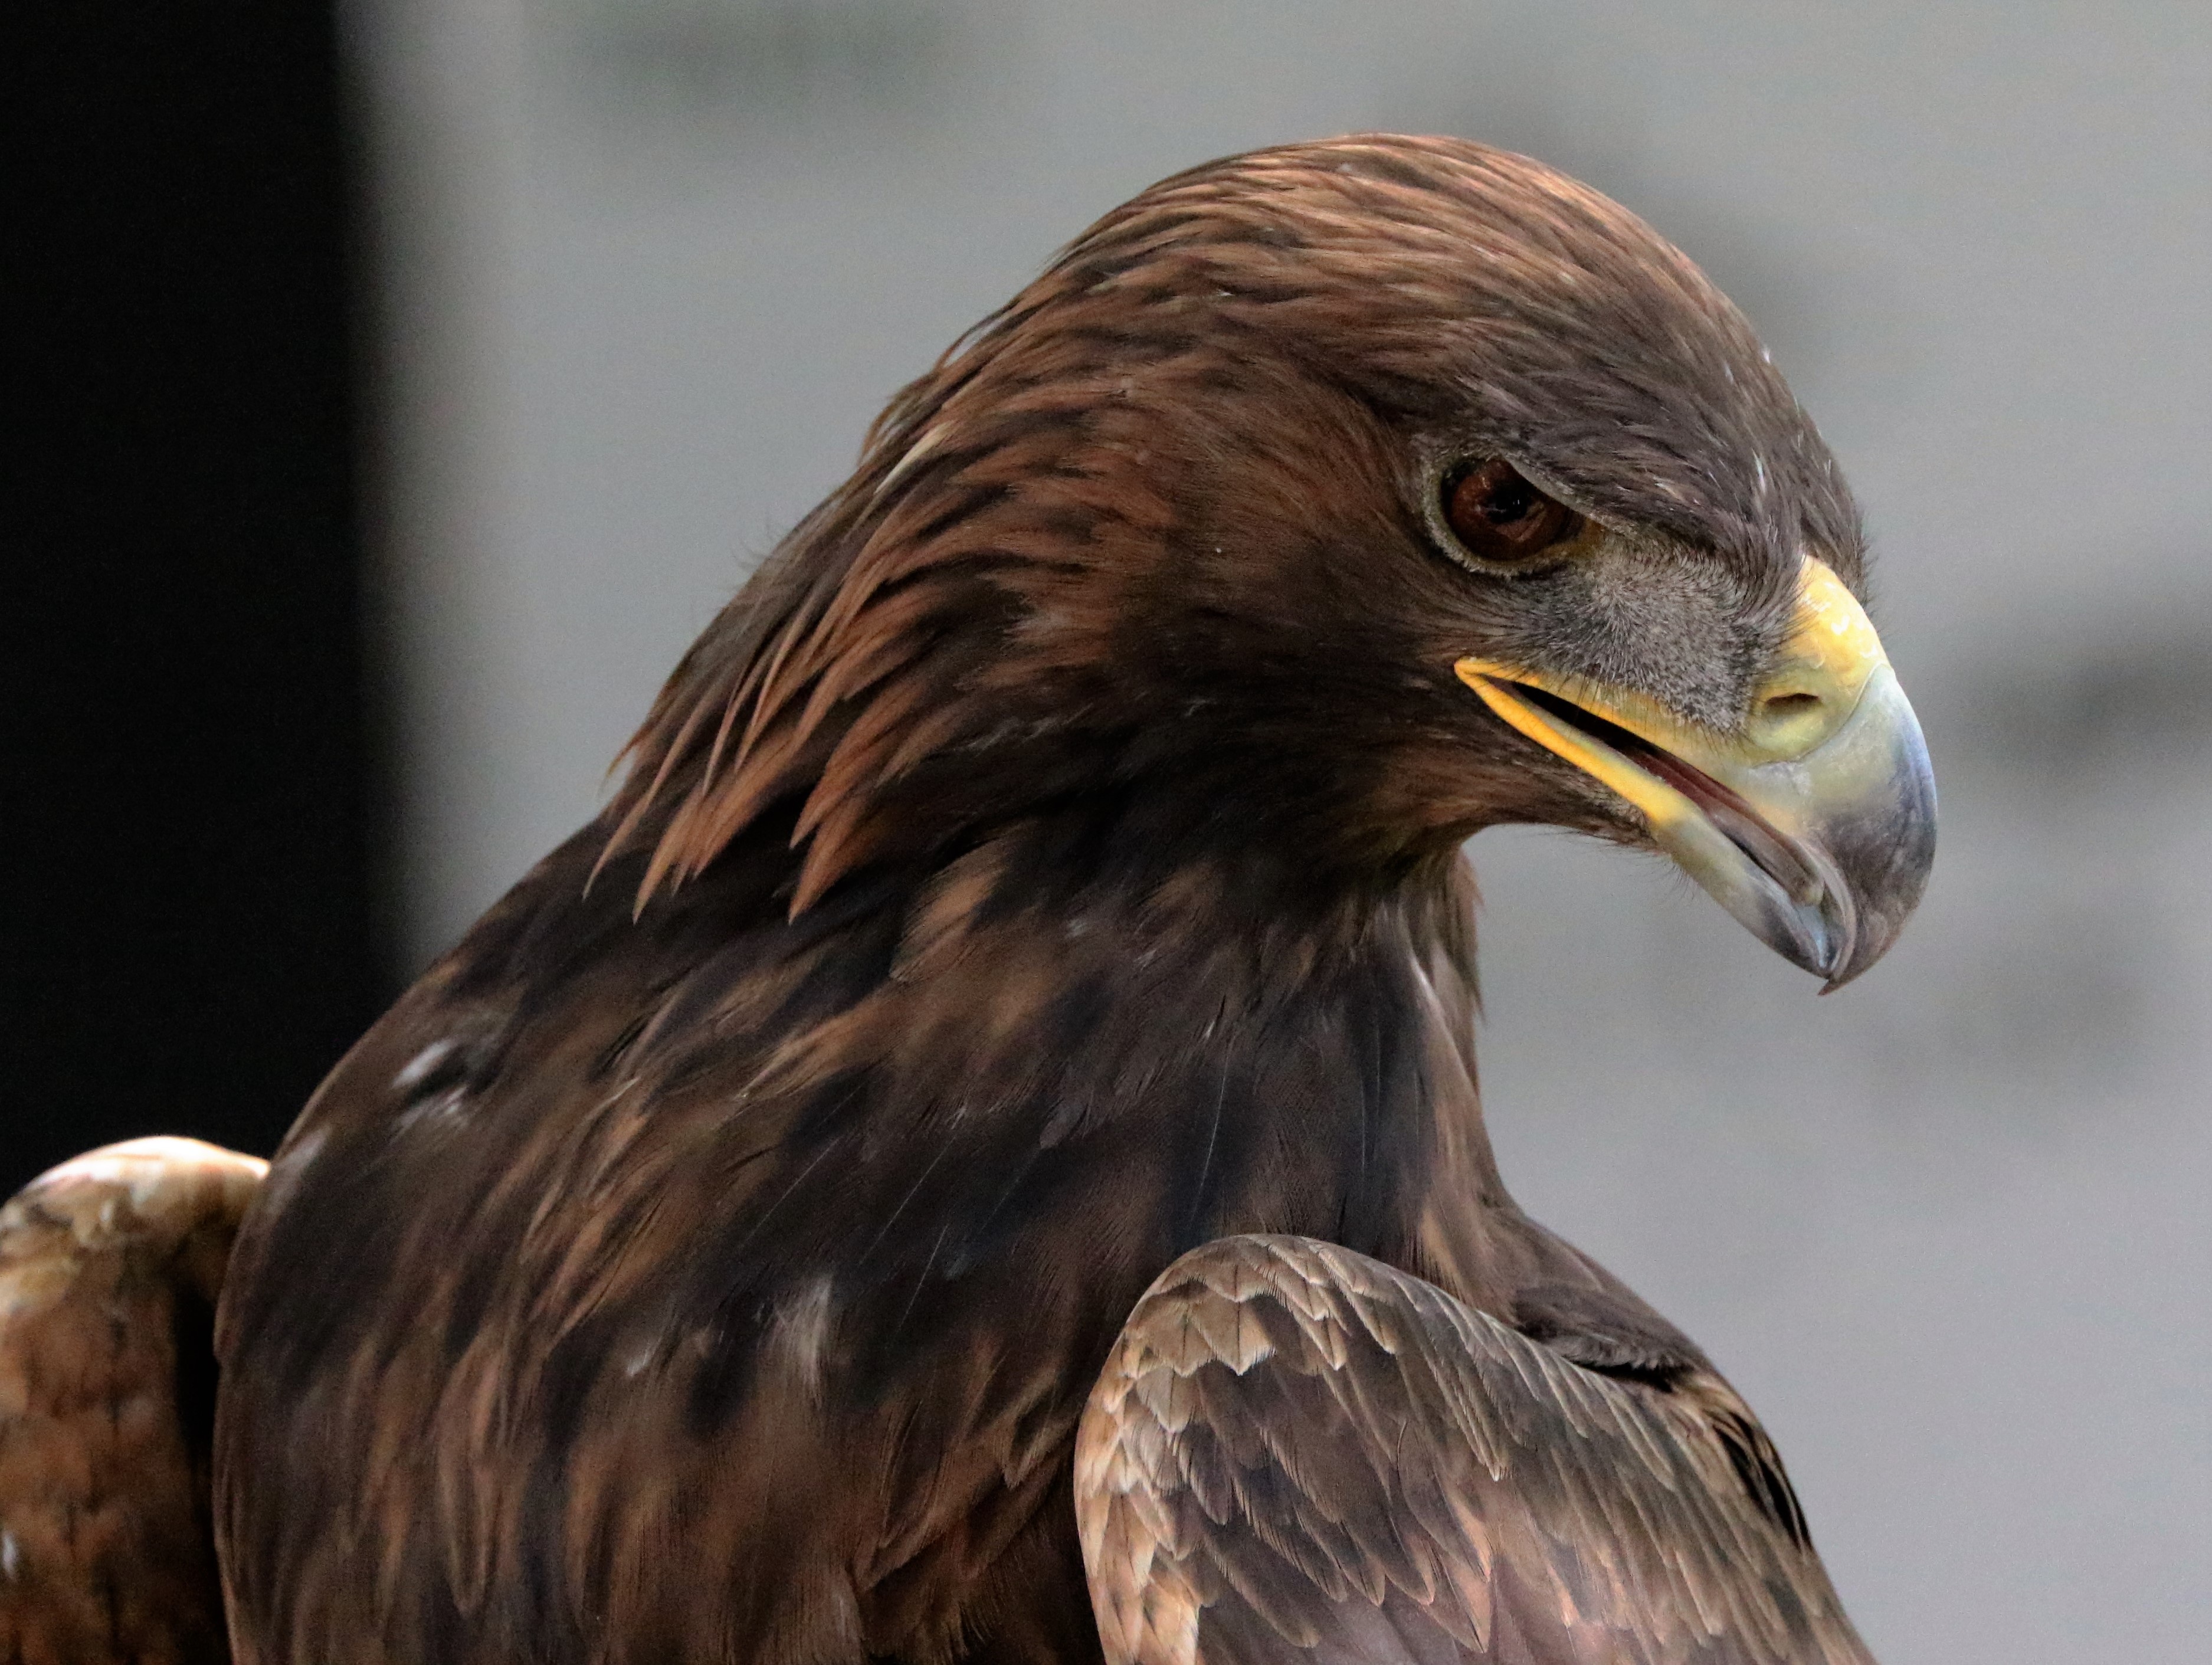
bird, wing, animal, wildlife, wild, portrait, golden, beak, eagle, predator, hawk, fauna, raptor, bird of prey, bald eagle, close up, feathers, wings, vertebrate, hunter, falcon, prey, buzzard, golden eagle, accipitriformes